Sir Theodosius Boughton, 7th Baronet

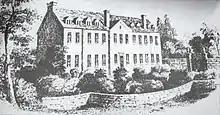
Engraving of the former Lawford Hall, demolished "c" 1790

In 1780, Boughton was living at his ancestral family home of Lawford Hall, Little Lawford, near Rugby with his mother Lady Anne Maria Boughton, older sister Theodosia, and brother-in-law, Captain John Donellan. Donellan (born 1737) was known as "Diamond" Donellan because of a large diamond he had brought back to England from India.